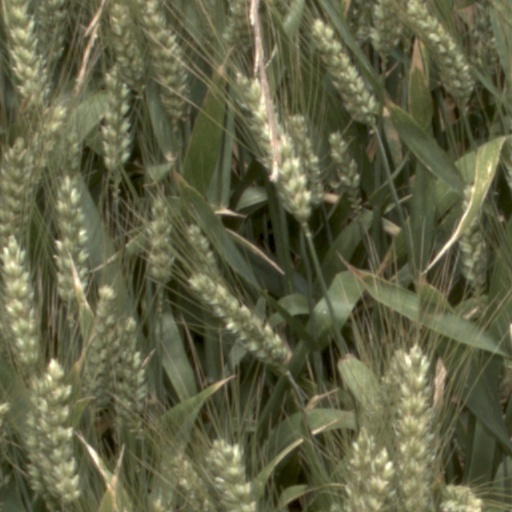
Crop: wheat